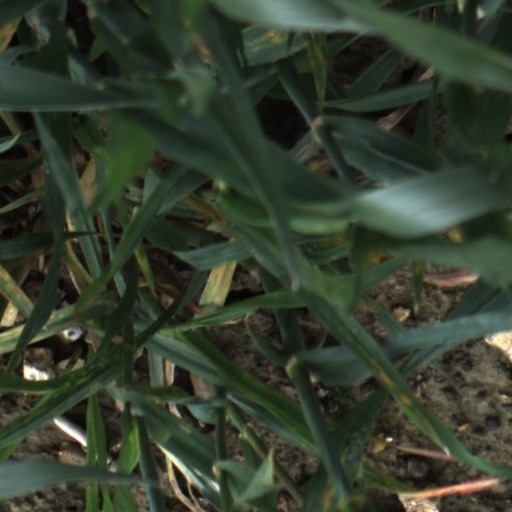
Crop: wheat